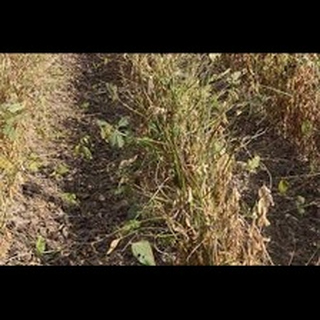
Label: wheat_leaf_blight